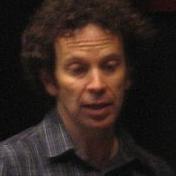
Age: 49